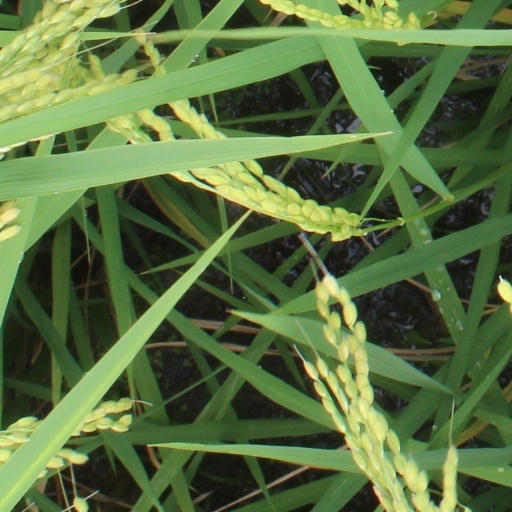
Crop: rice